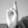
ASL letter: R